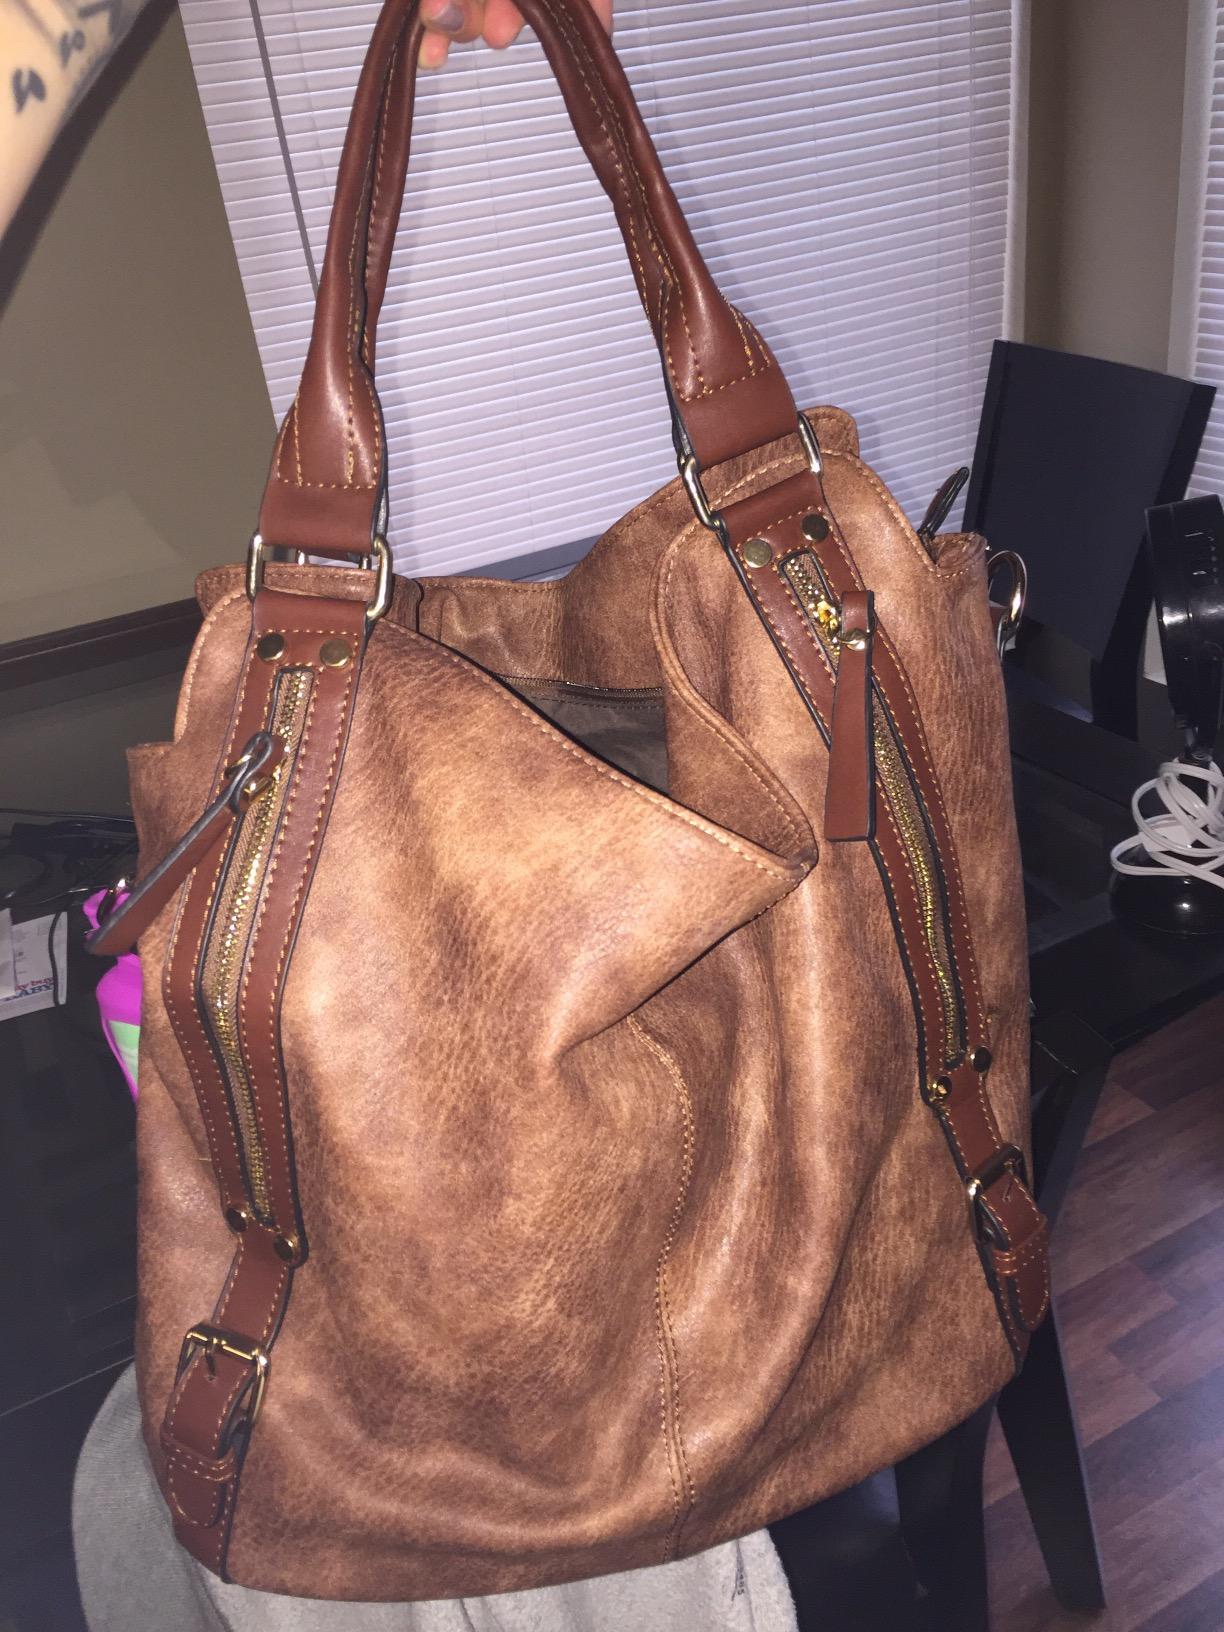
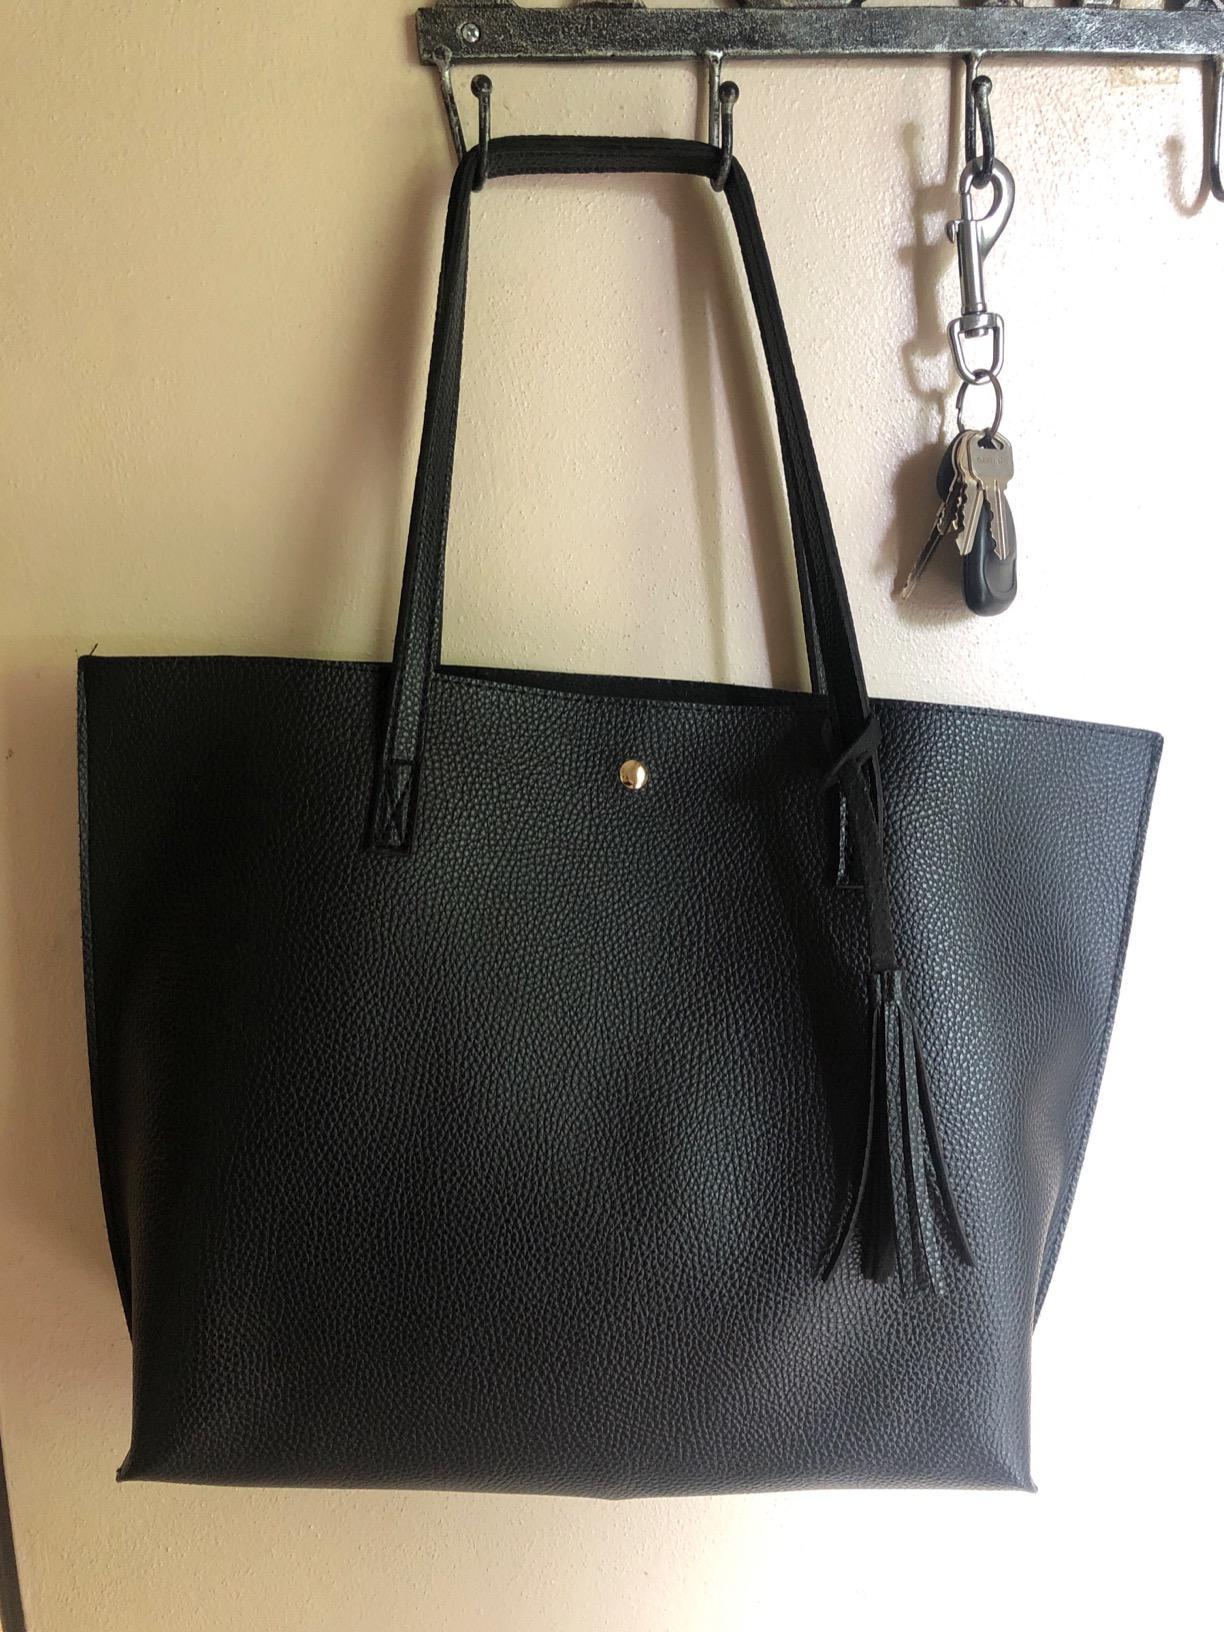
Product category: accessories_handbag
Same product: no